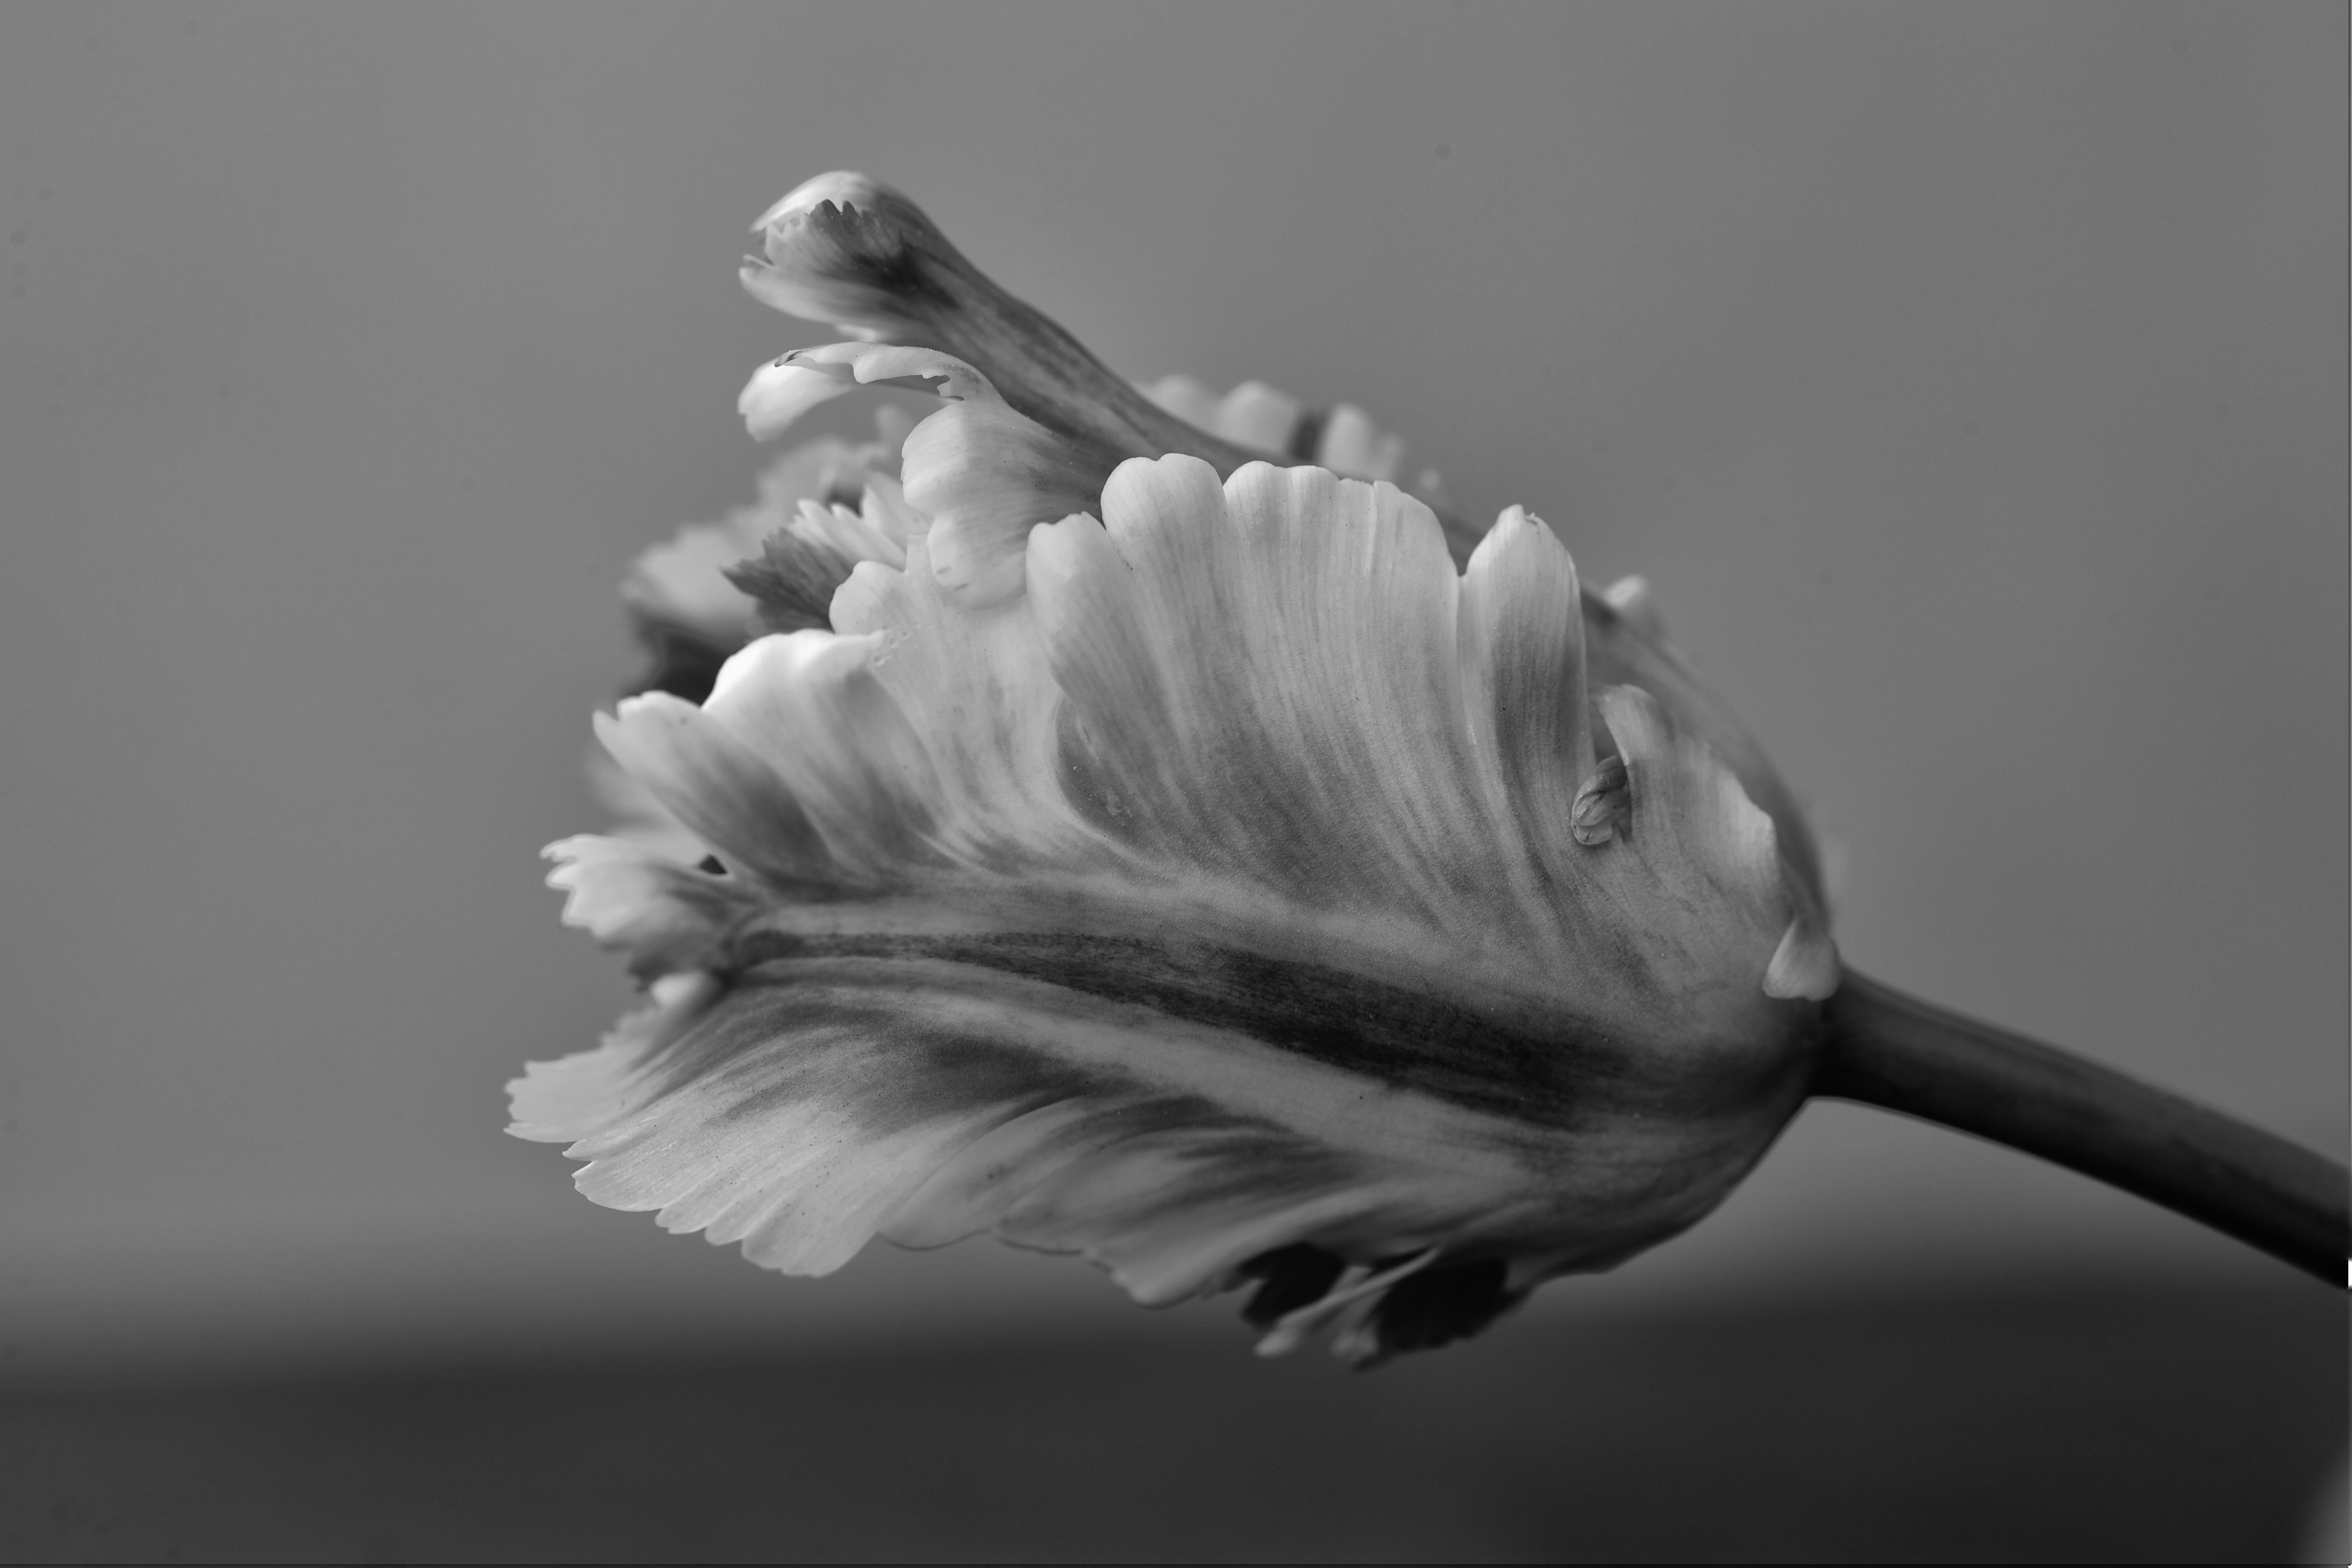
hand, nature, wing, black and white, plant, white, photography, flower, petal, black, monochrome, close up, parrot, tulips, macro photography, still life photography, parrot tulip, monochrome photography